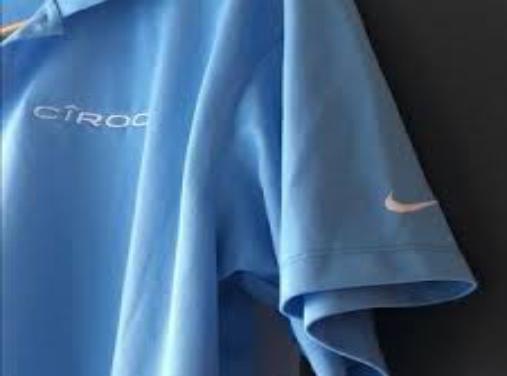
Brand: Ciroc
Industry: Necessities